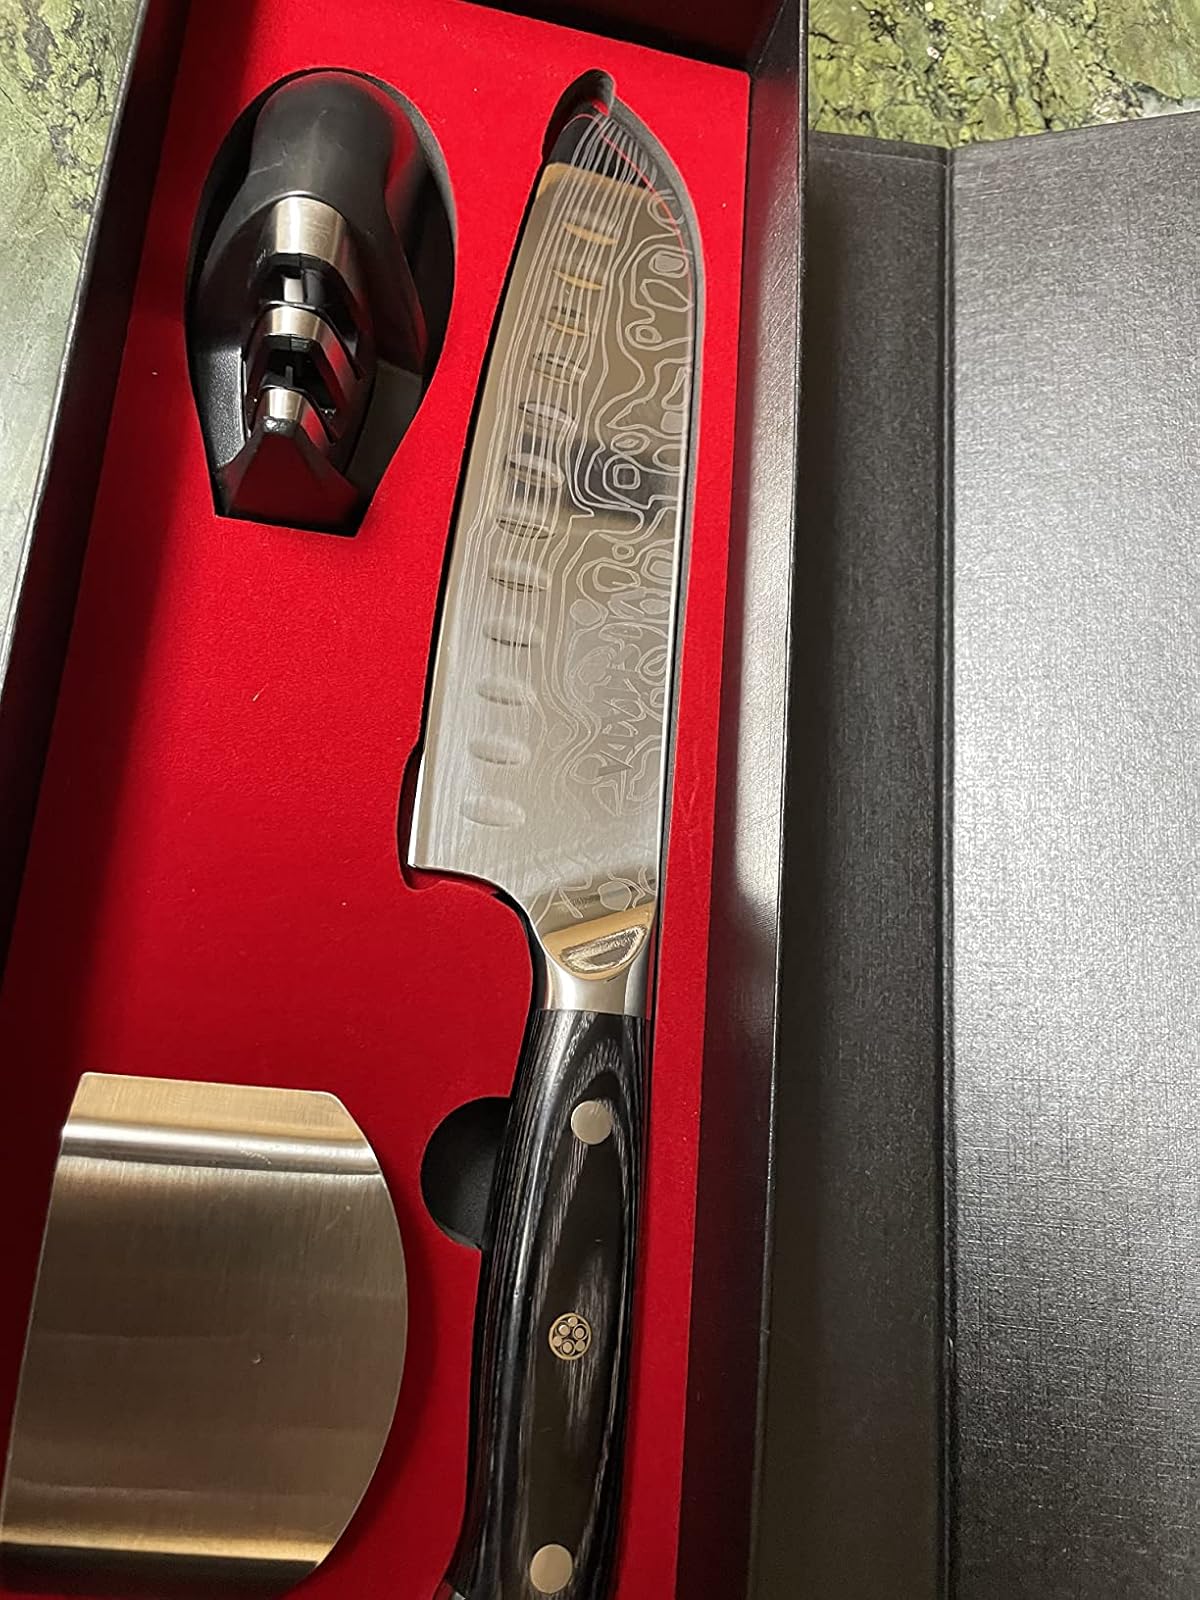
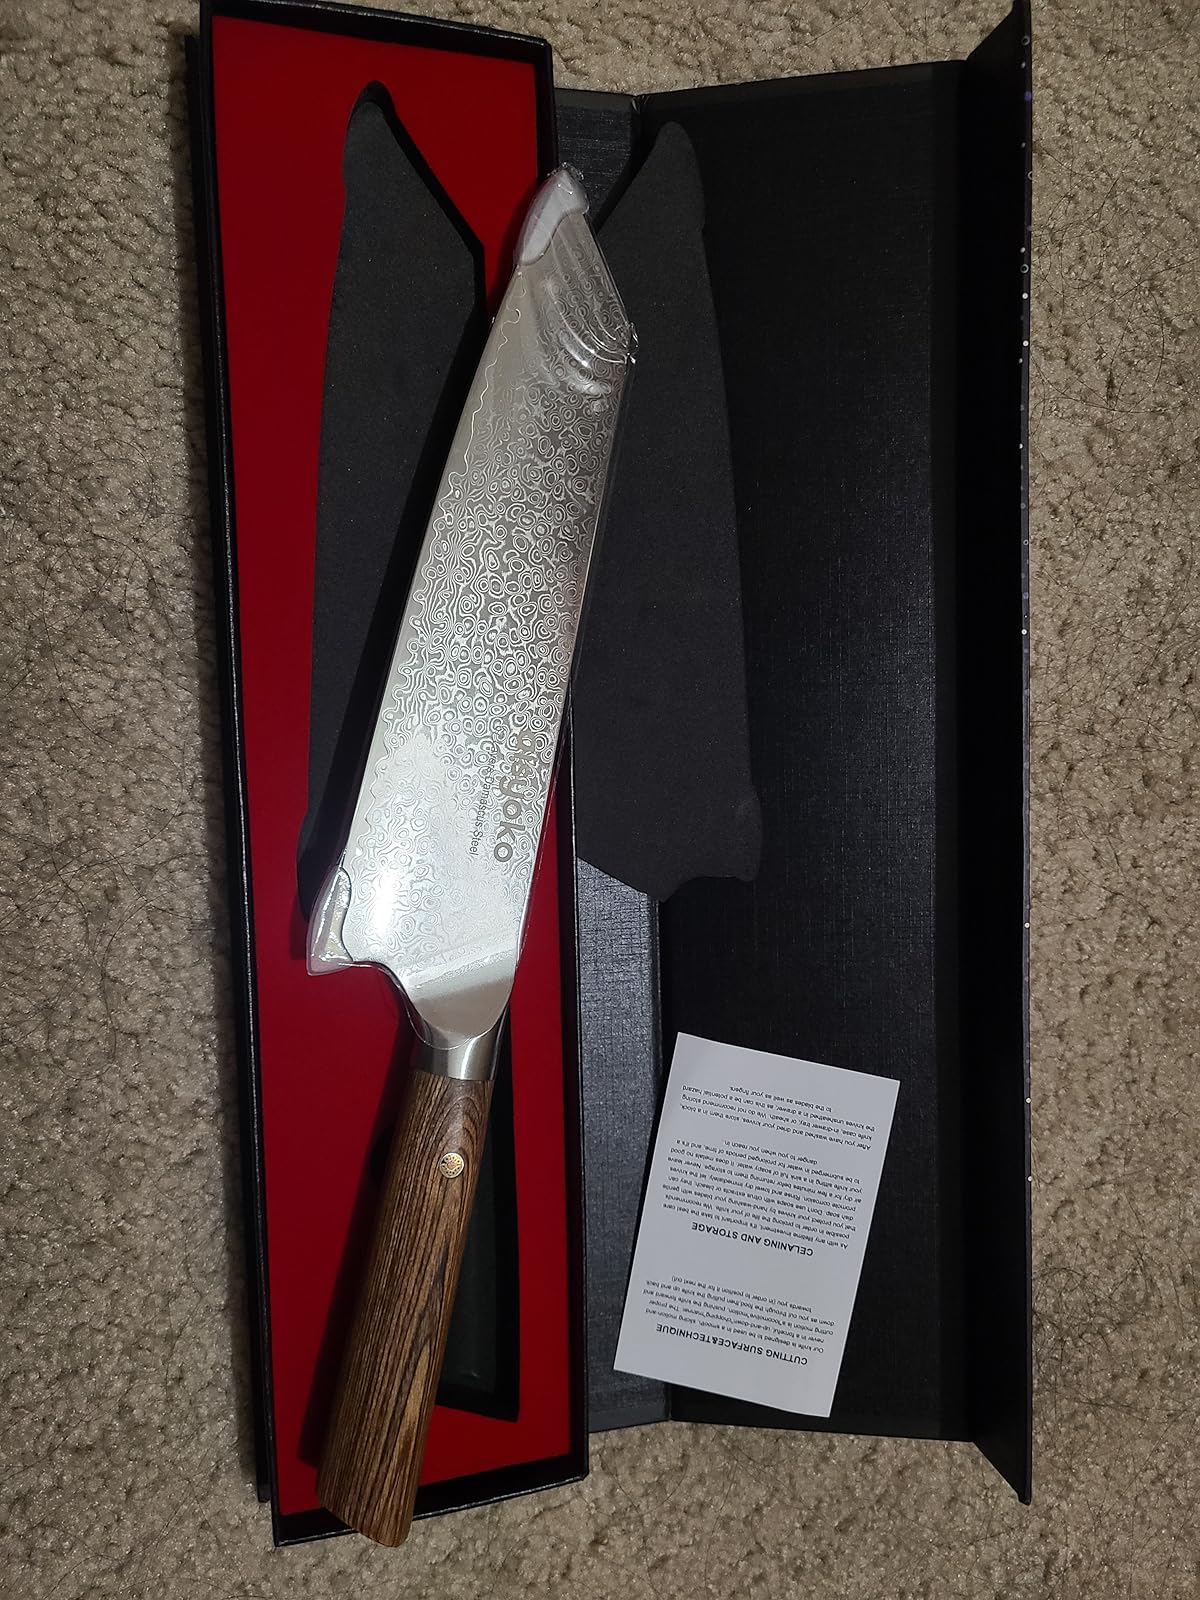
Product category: items_knife
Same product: no